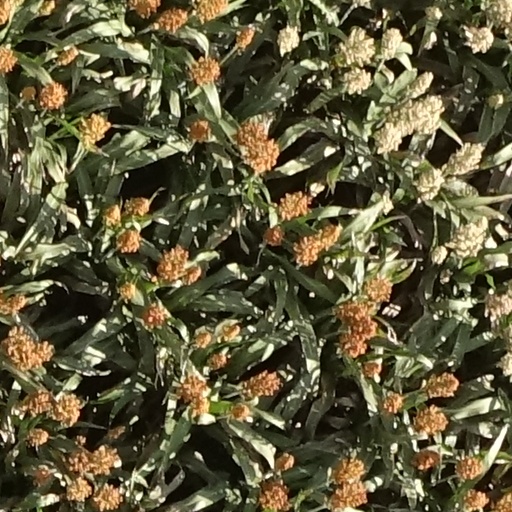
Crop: sorghum